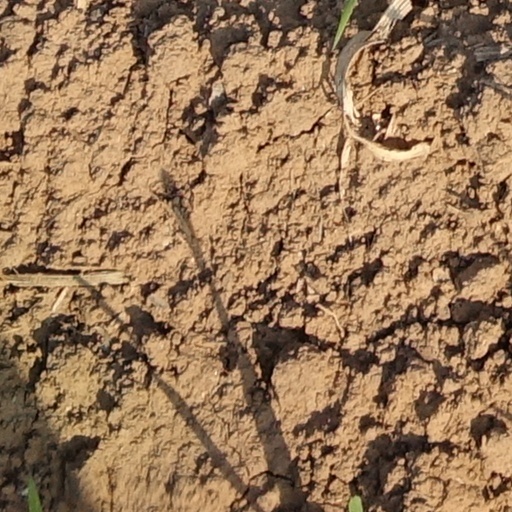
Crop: wheat